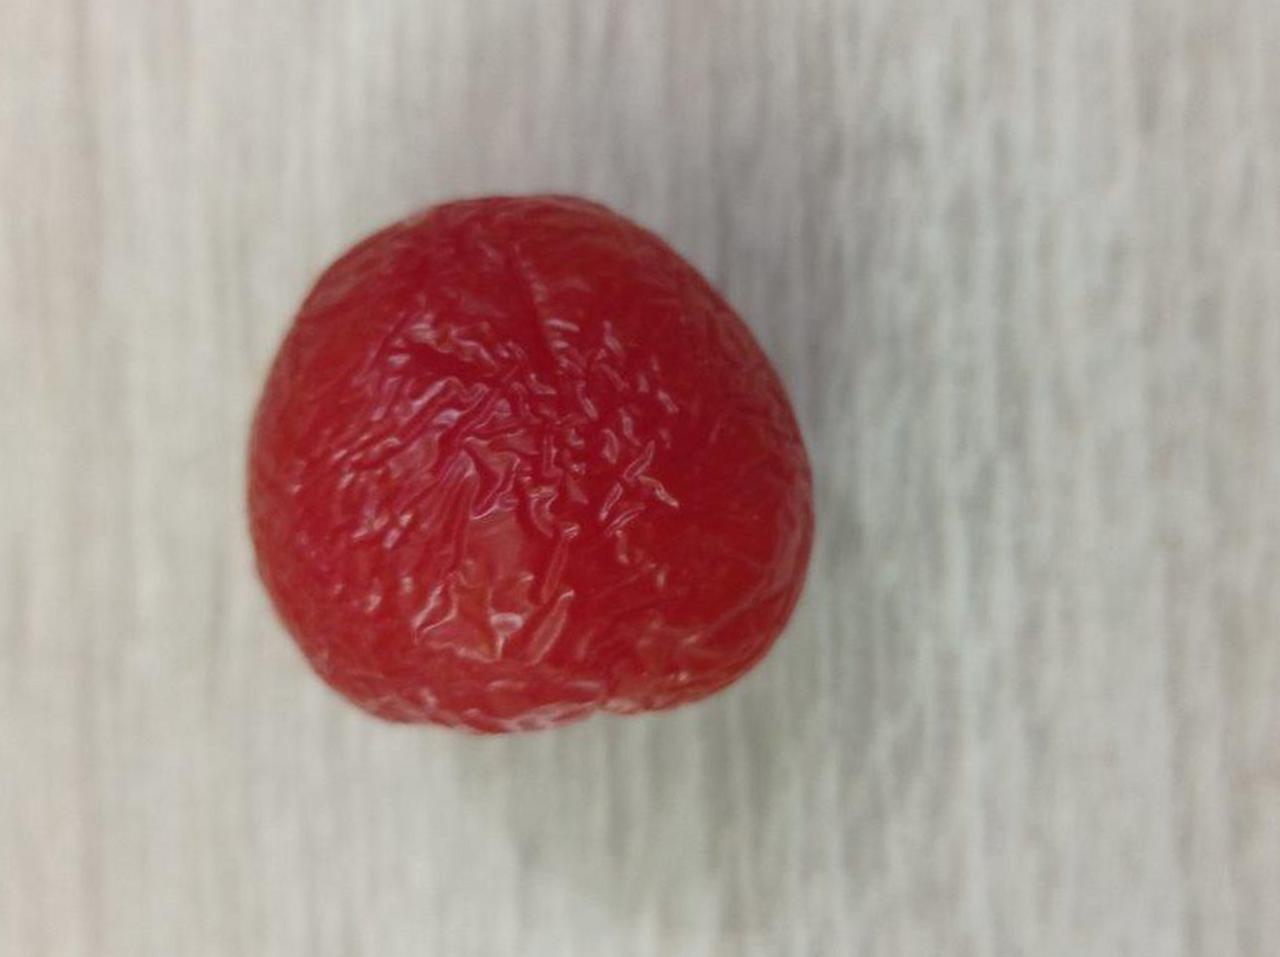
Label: Rotten